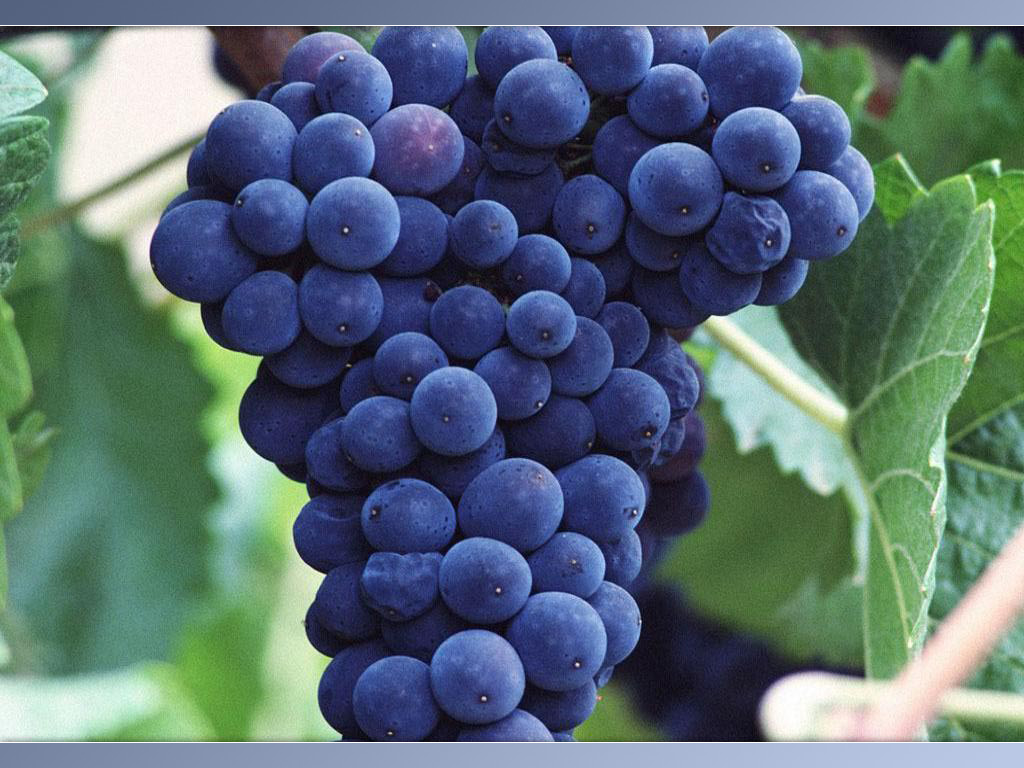
Label: Grapes